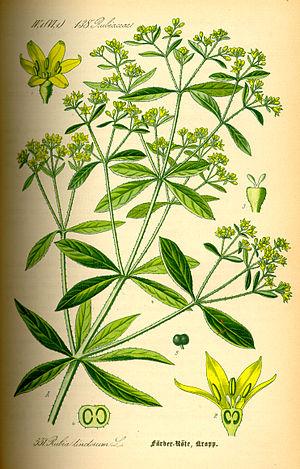
Garance des teinturiers